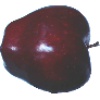
Label: Apple Red Delicious 1